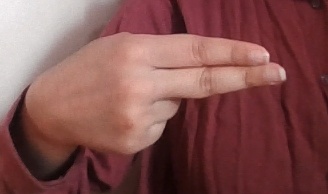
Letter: ain